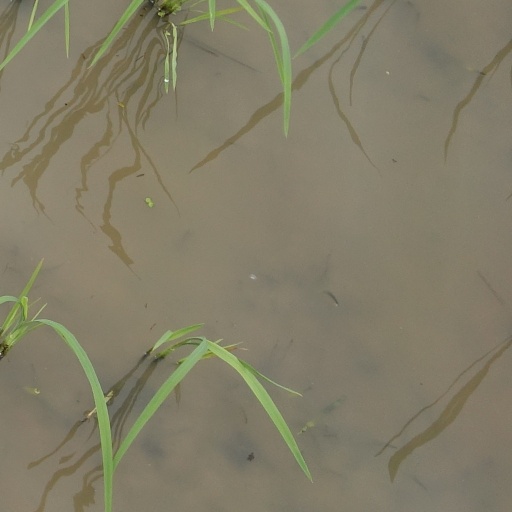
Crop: rice